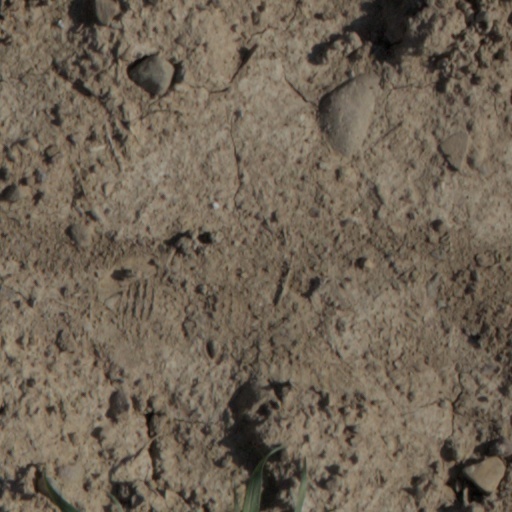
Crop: wheat